Marcello Piacentini

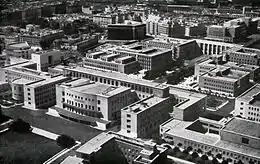
The new campus of Rome University (1935)

In 1923, with Giovannoni, he was appointed to review the current urban plan for Rome. Slum clearance, the need to improve traffic flow and Mussolini’s desire to restructure Rome led to the radical proposal of "La grande Roma" (1925), which was quite removed from his earlier ideas. In fact, with its large-scale destruction of historic fabric in the interests of making the monuments of Classical Rome visible from a distance and providing straight processional avenues, it is nearly a volte-face.